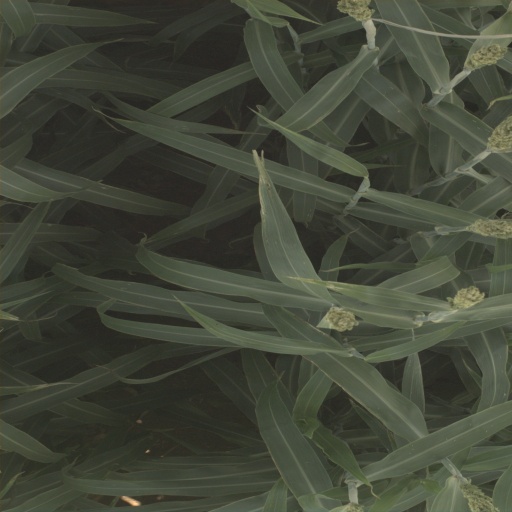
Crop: sorghum